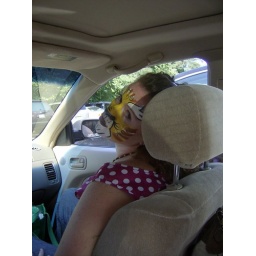
A lion would not be this calm cool and collected in a car